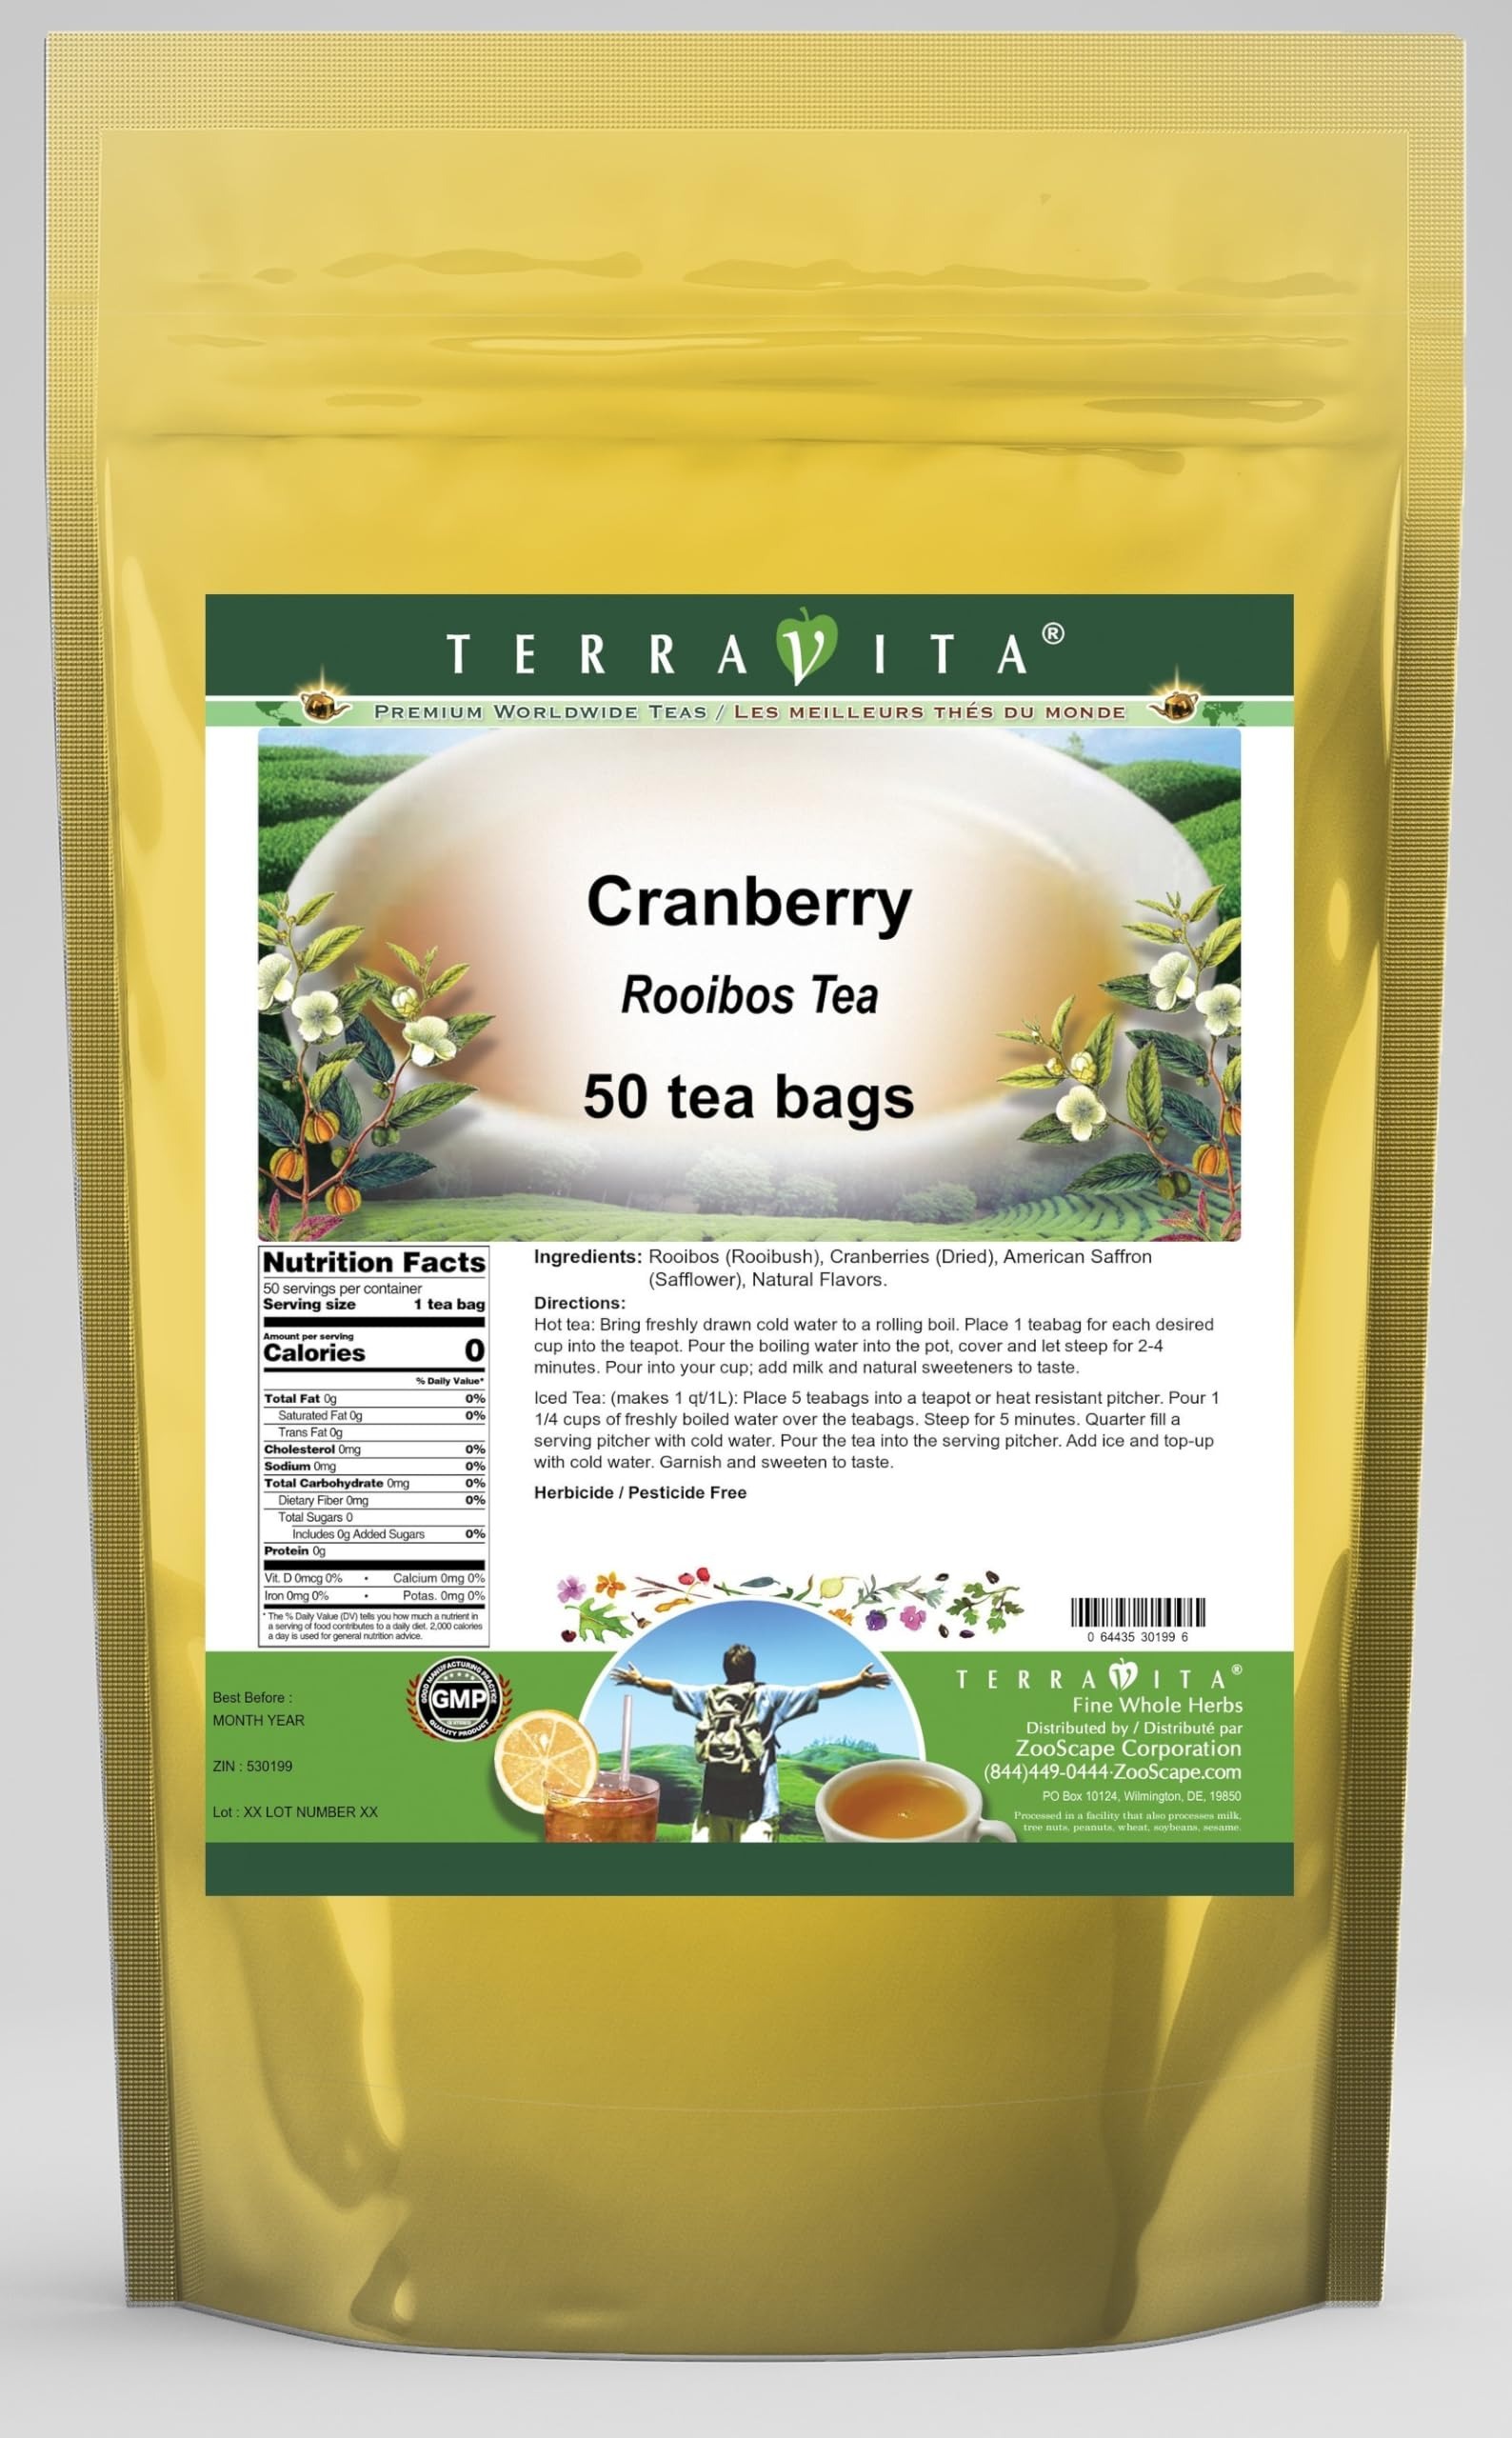
Item Name: Cranberry Rooibos Tea (50 tea bags, ZIN: 530199) - 3 Pack
Bullet Point 1: Our Cranberry Rooibos Tea is a delightful flavored Rooibos tea with Cranberries (Dried) and American Saffron (Safflower) you will really enjoy! - Ingredients: Rooibos tea, Cranberries (Dried), American Saffron (Safflower) and natural cranberry flavor.
Bullet Point 2: No fillers.
Bullet Point 3: Manufacturer: TerraVita
Bullet Point 4: Size: 50 tea bags
Bullet Point 5: Rooibos Tea Bags - Packed in a convenient upright pouch!
Product Description: Our Cranberry Rooibos Tea is a delightful flavored Rooibos tea with Cranberries (Dried) and American Saffron (Safflower) you will really enjoy! - Ingredients: Rooibos tea, Cranberries (Dried), American Saffron (Safflower) and natural cranberry flavor. - Hot tea brewing method: Bring freshly drawn cold water to a rolling boil. Place 1 teabag for each desired cup into the teapot. Pour the boiling water into the pot, cover and let steep for 2-4 minutes. Pour into your cup; add milk and natural sweeteners to taste. - Iced tea brewing method: (to make 1 liter/quart): Place 5 teabags into a teapot or heat resistant pitcher. Pour 1 1/4 cups of freshly boiled water over the teabags. Steep for 5 minutes. Quarter fill a serving pitcher with cold water. Pour the tea into the serving pitcher. Add ice and top-up with cold water. Garnish and sweeten to taste. - TerraVita is an exclusive line of premium-quality, natural source products that use only the finest, purest and most potent ingredients found around the world. TerraVita is hallmarked by the highest possible standards of purity, potency, stability and freshness. All of our products are prepared with the highest elements of quality control, from raw materials through the entire manufacturing process, up to and including the moment that the bottles or bags are sealed for freshness and shipped out to you. Our highest possible standards are certified by independent laboratories and backed by our personal guarantee. - TerraVita exists to meet and ensure your family's health and wellness without the harmful effects of chemicals and health products. We strive to make all of our products affordable and reliable and are constantly searching the market to maintain our affordability and to look for new ways to serve you and the ones you
Value: 150.0
Unit: Count

Price: 86.02